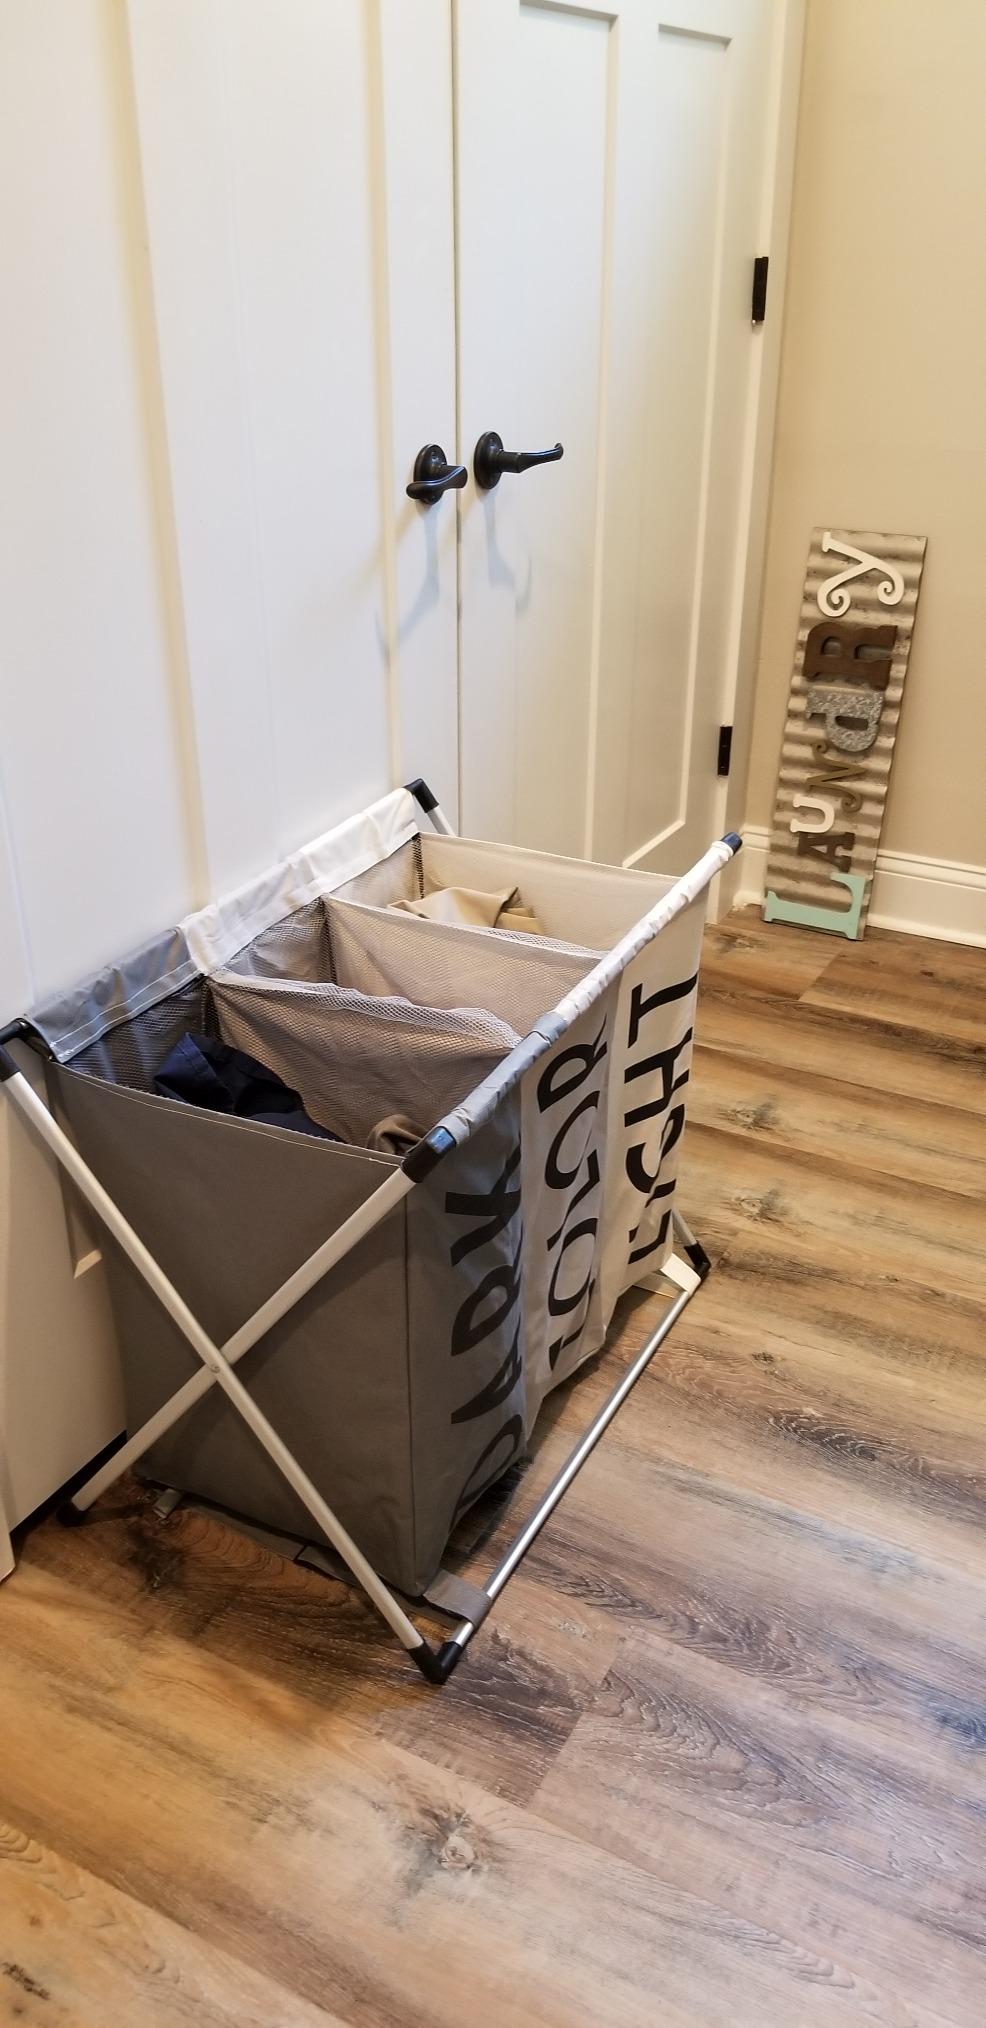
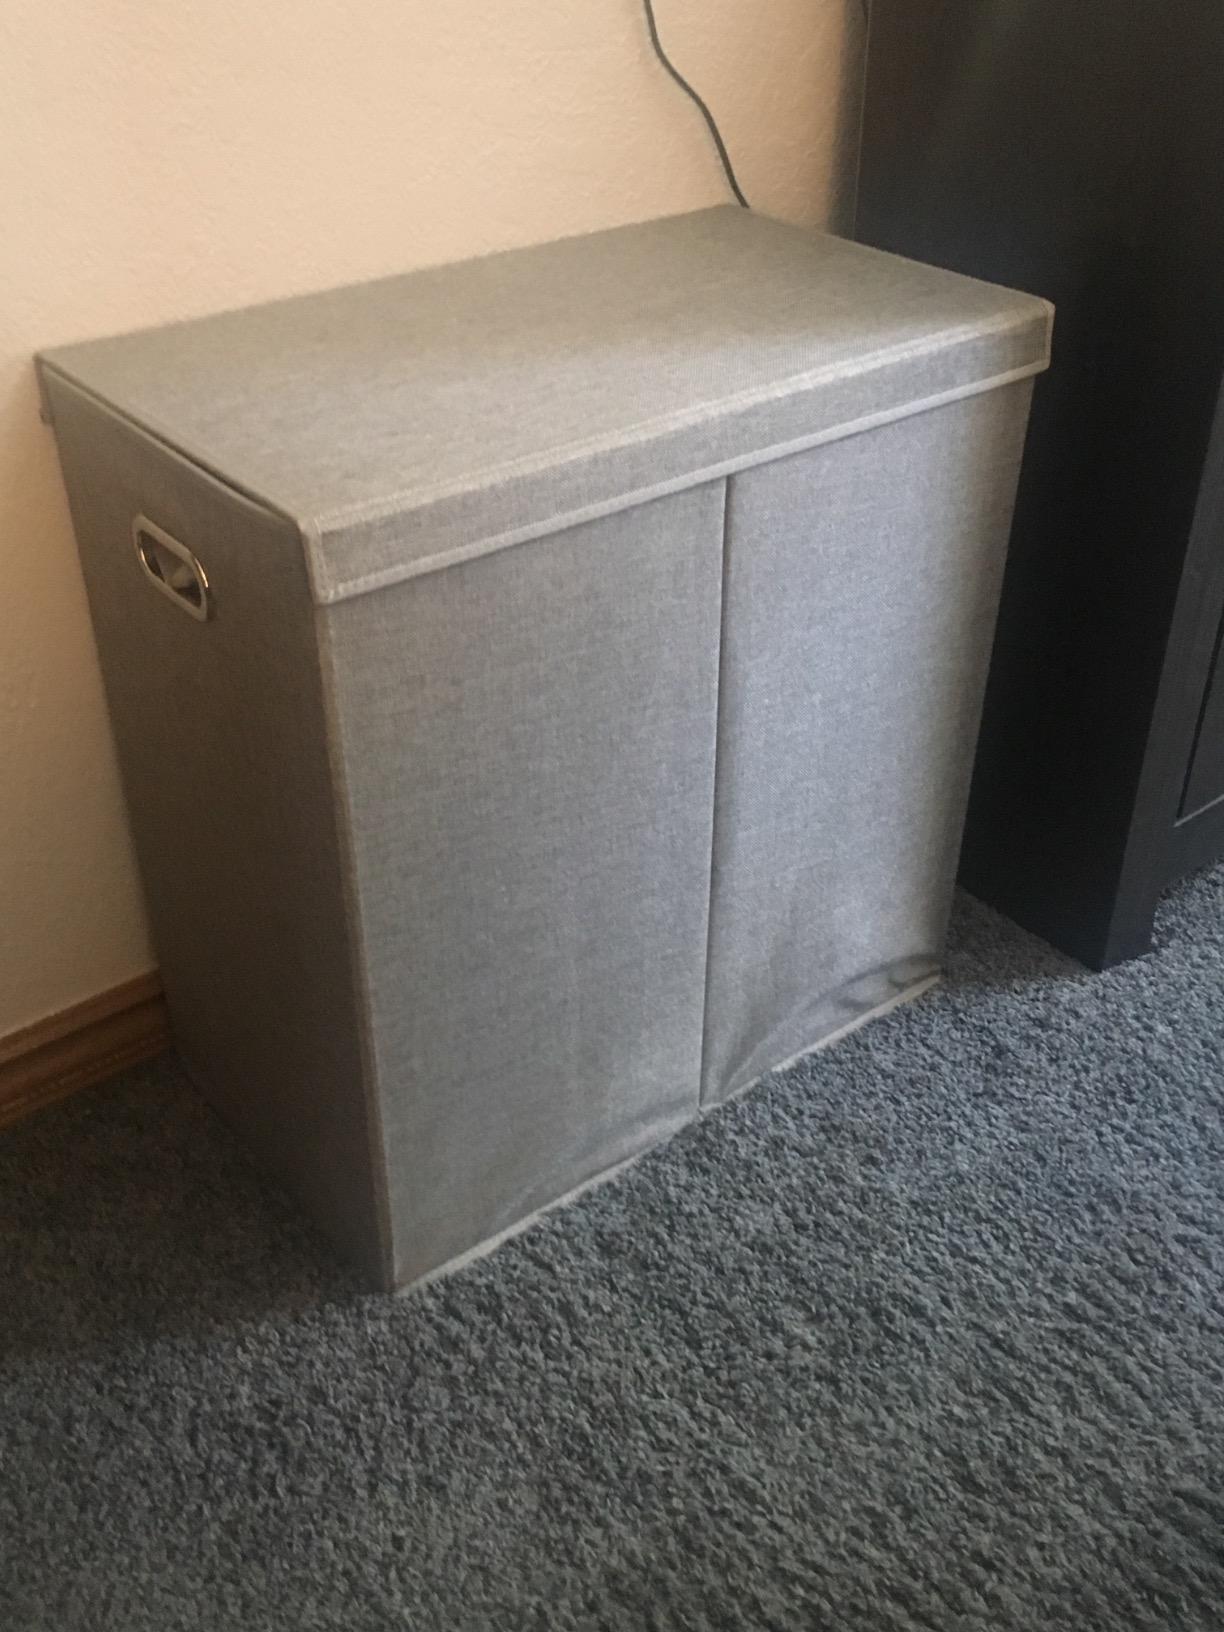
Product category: items_hamper
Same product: no